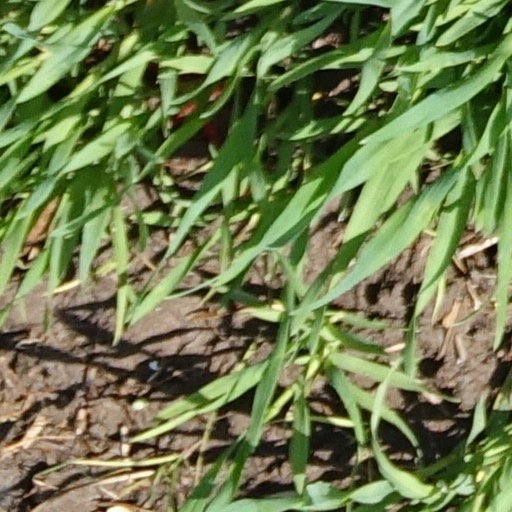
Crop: wheat